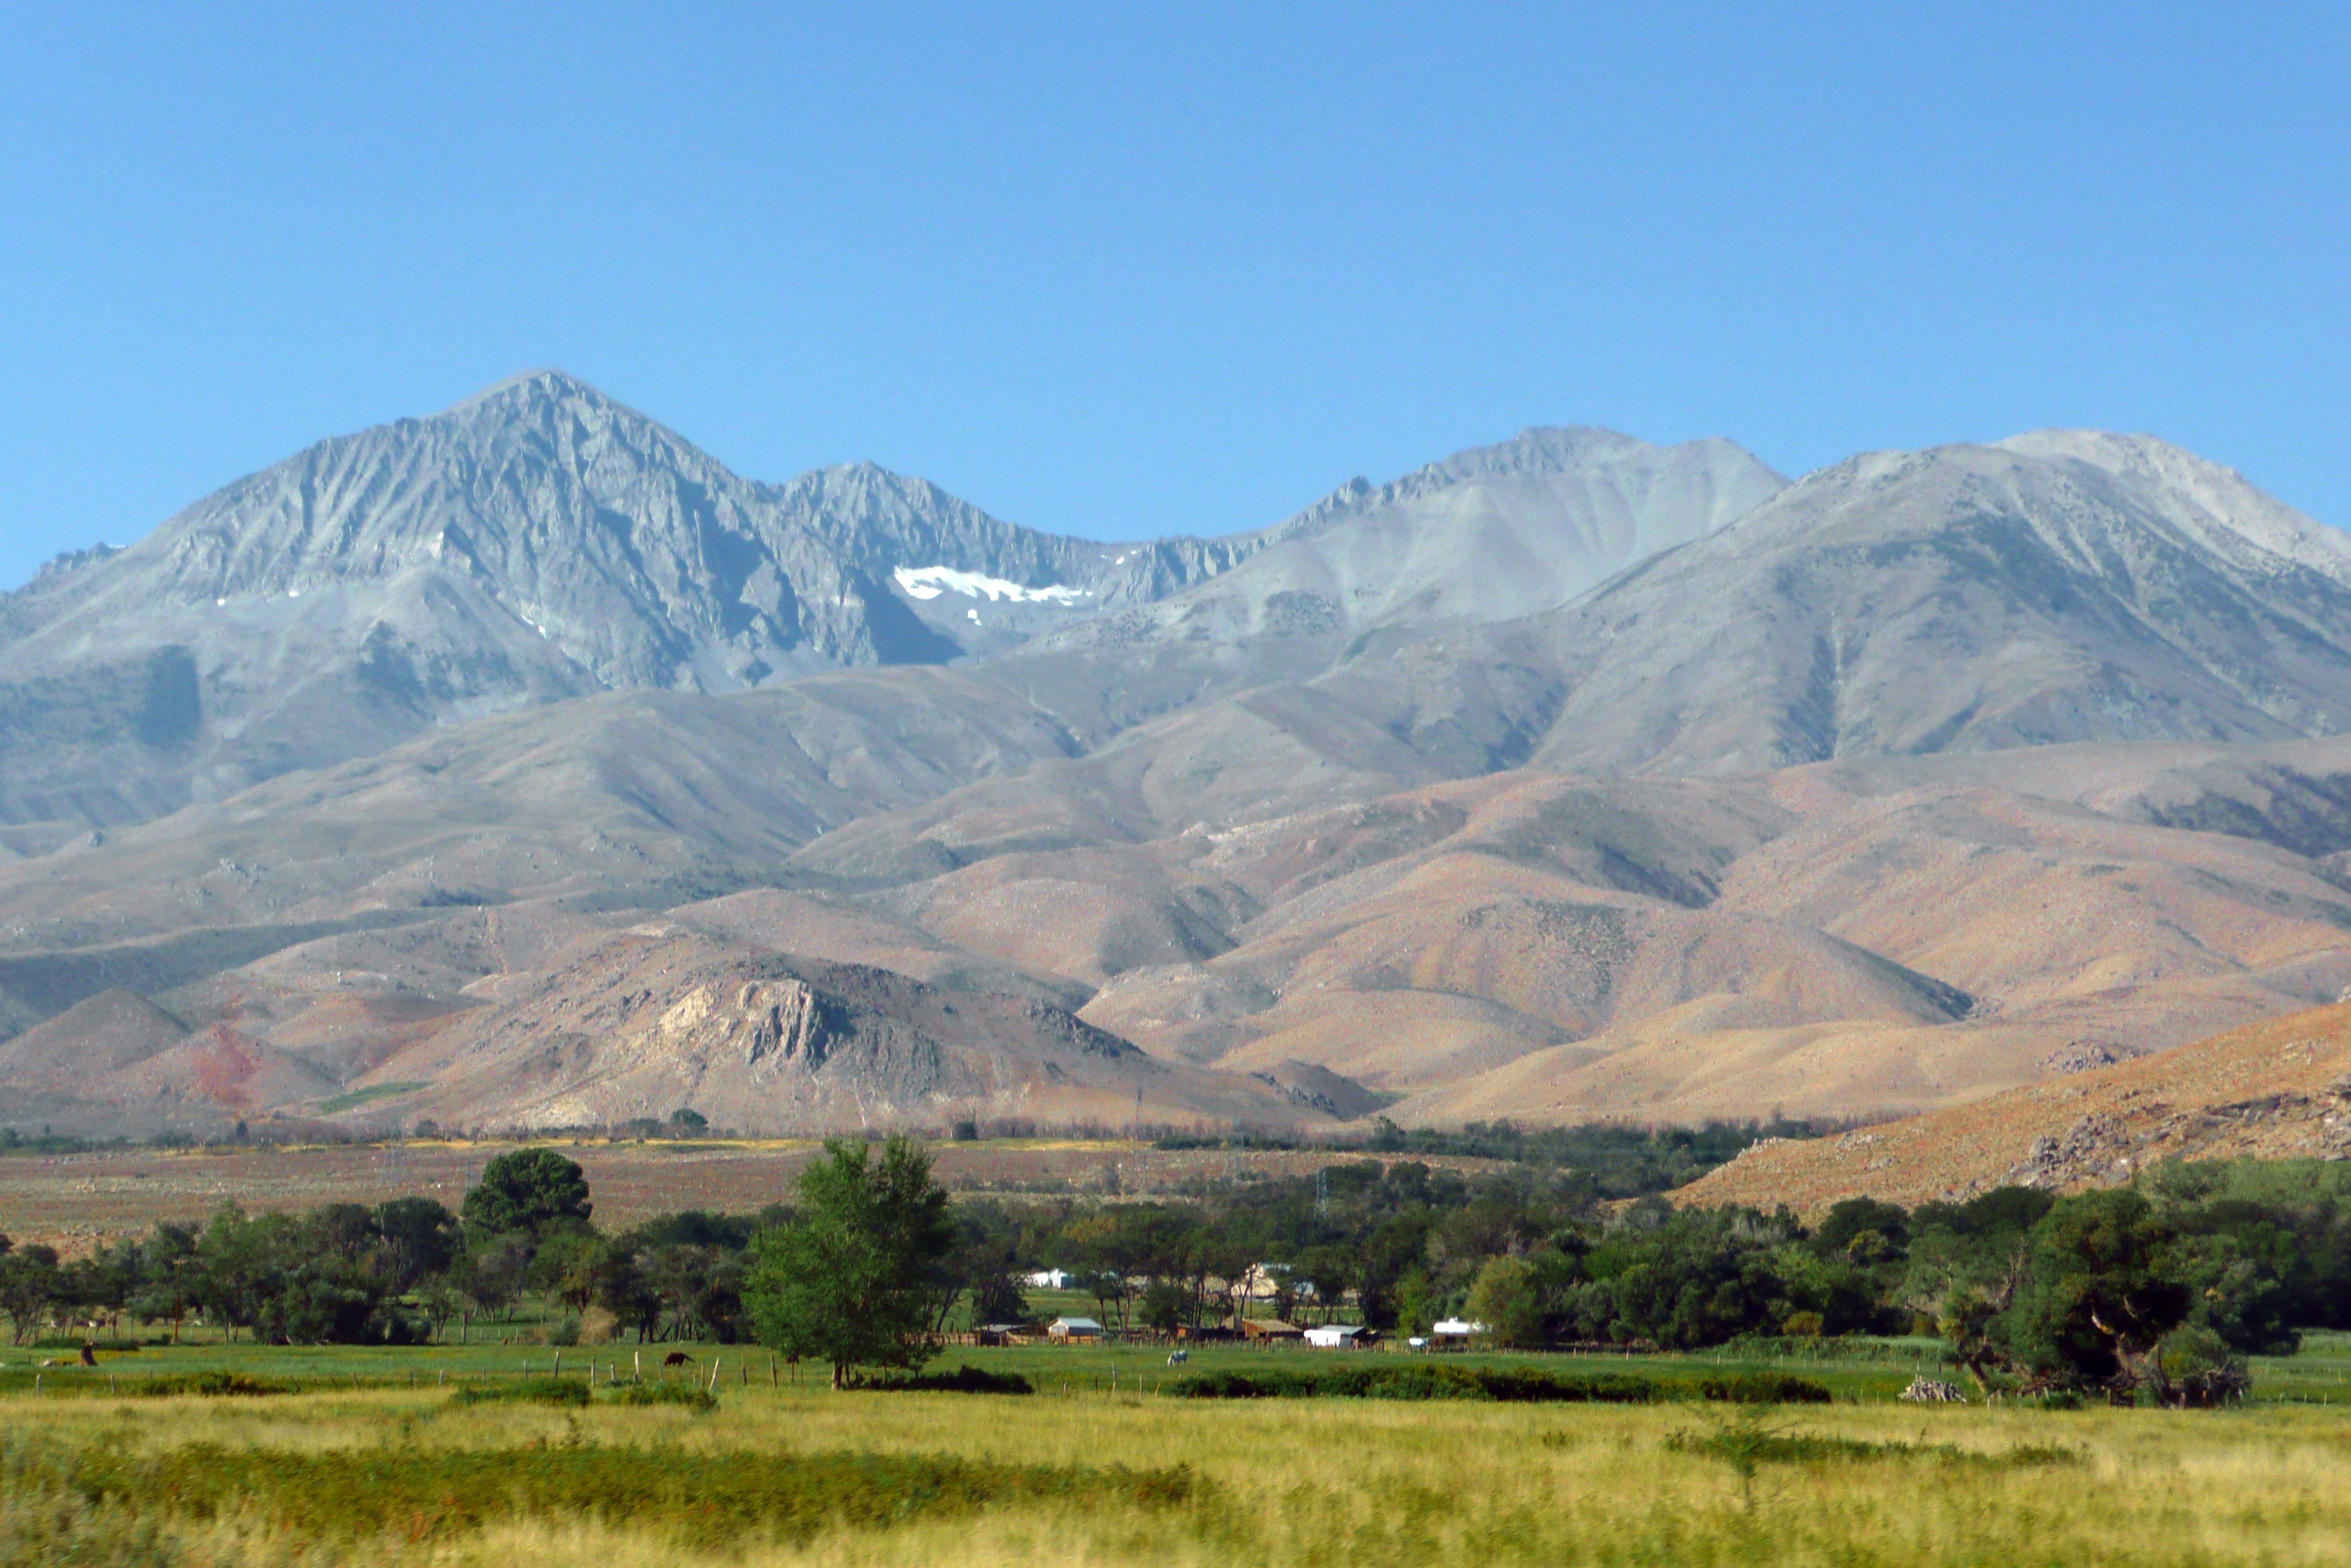
landscape, nature, sand, wilderness, mountain, field, meadow, prairie, hill, desert, valley, mountain range, dry, pasture, scenery, usa, highland, california, ridge, plain, erosion, rocks, mountains, alps, grassland, hot, plateau, fell, loch, ecosystem, rural area, death valley, landform, mountain pass, geographical feature, mountainous landforms, nationanl park